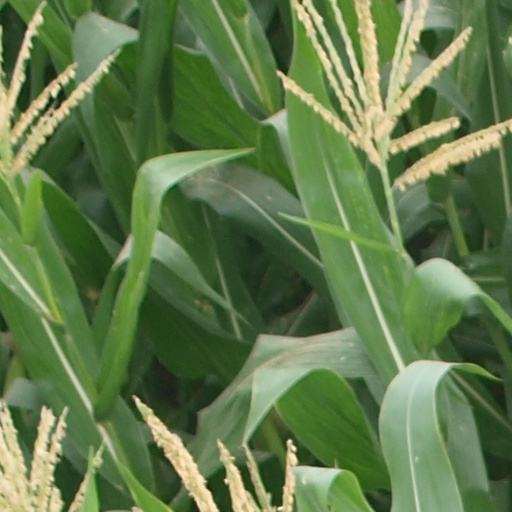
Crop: maize; corn